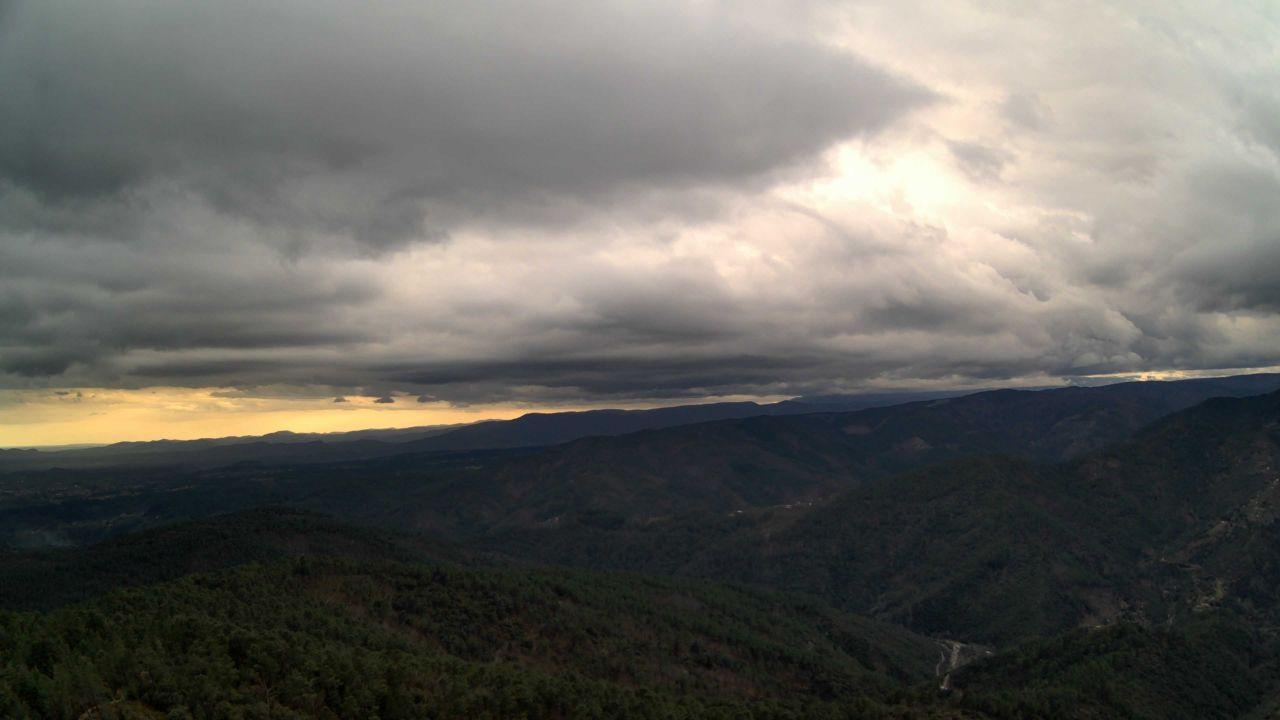
Fire: no
Smoke: yes